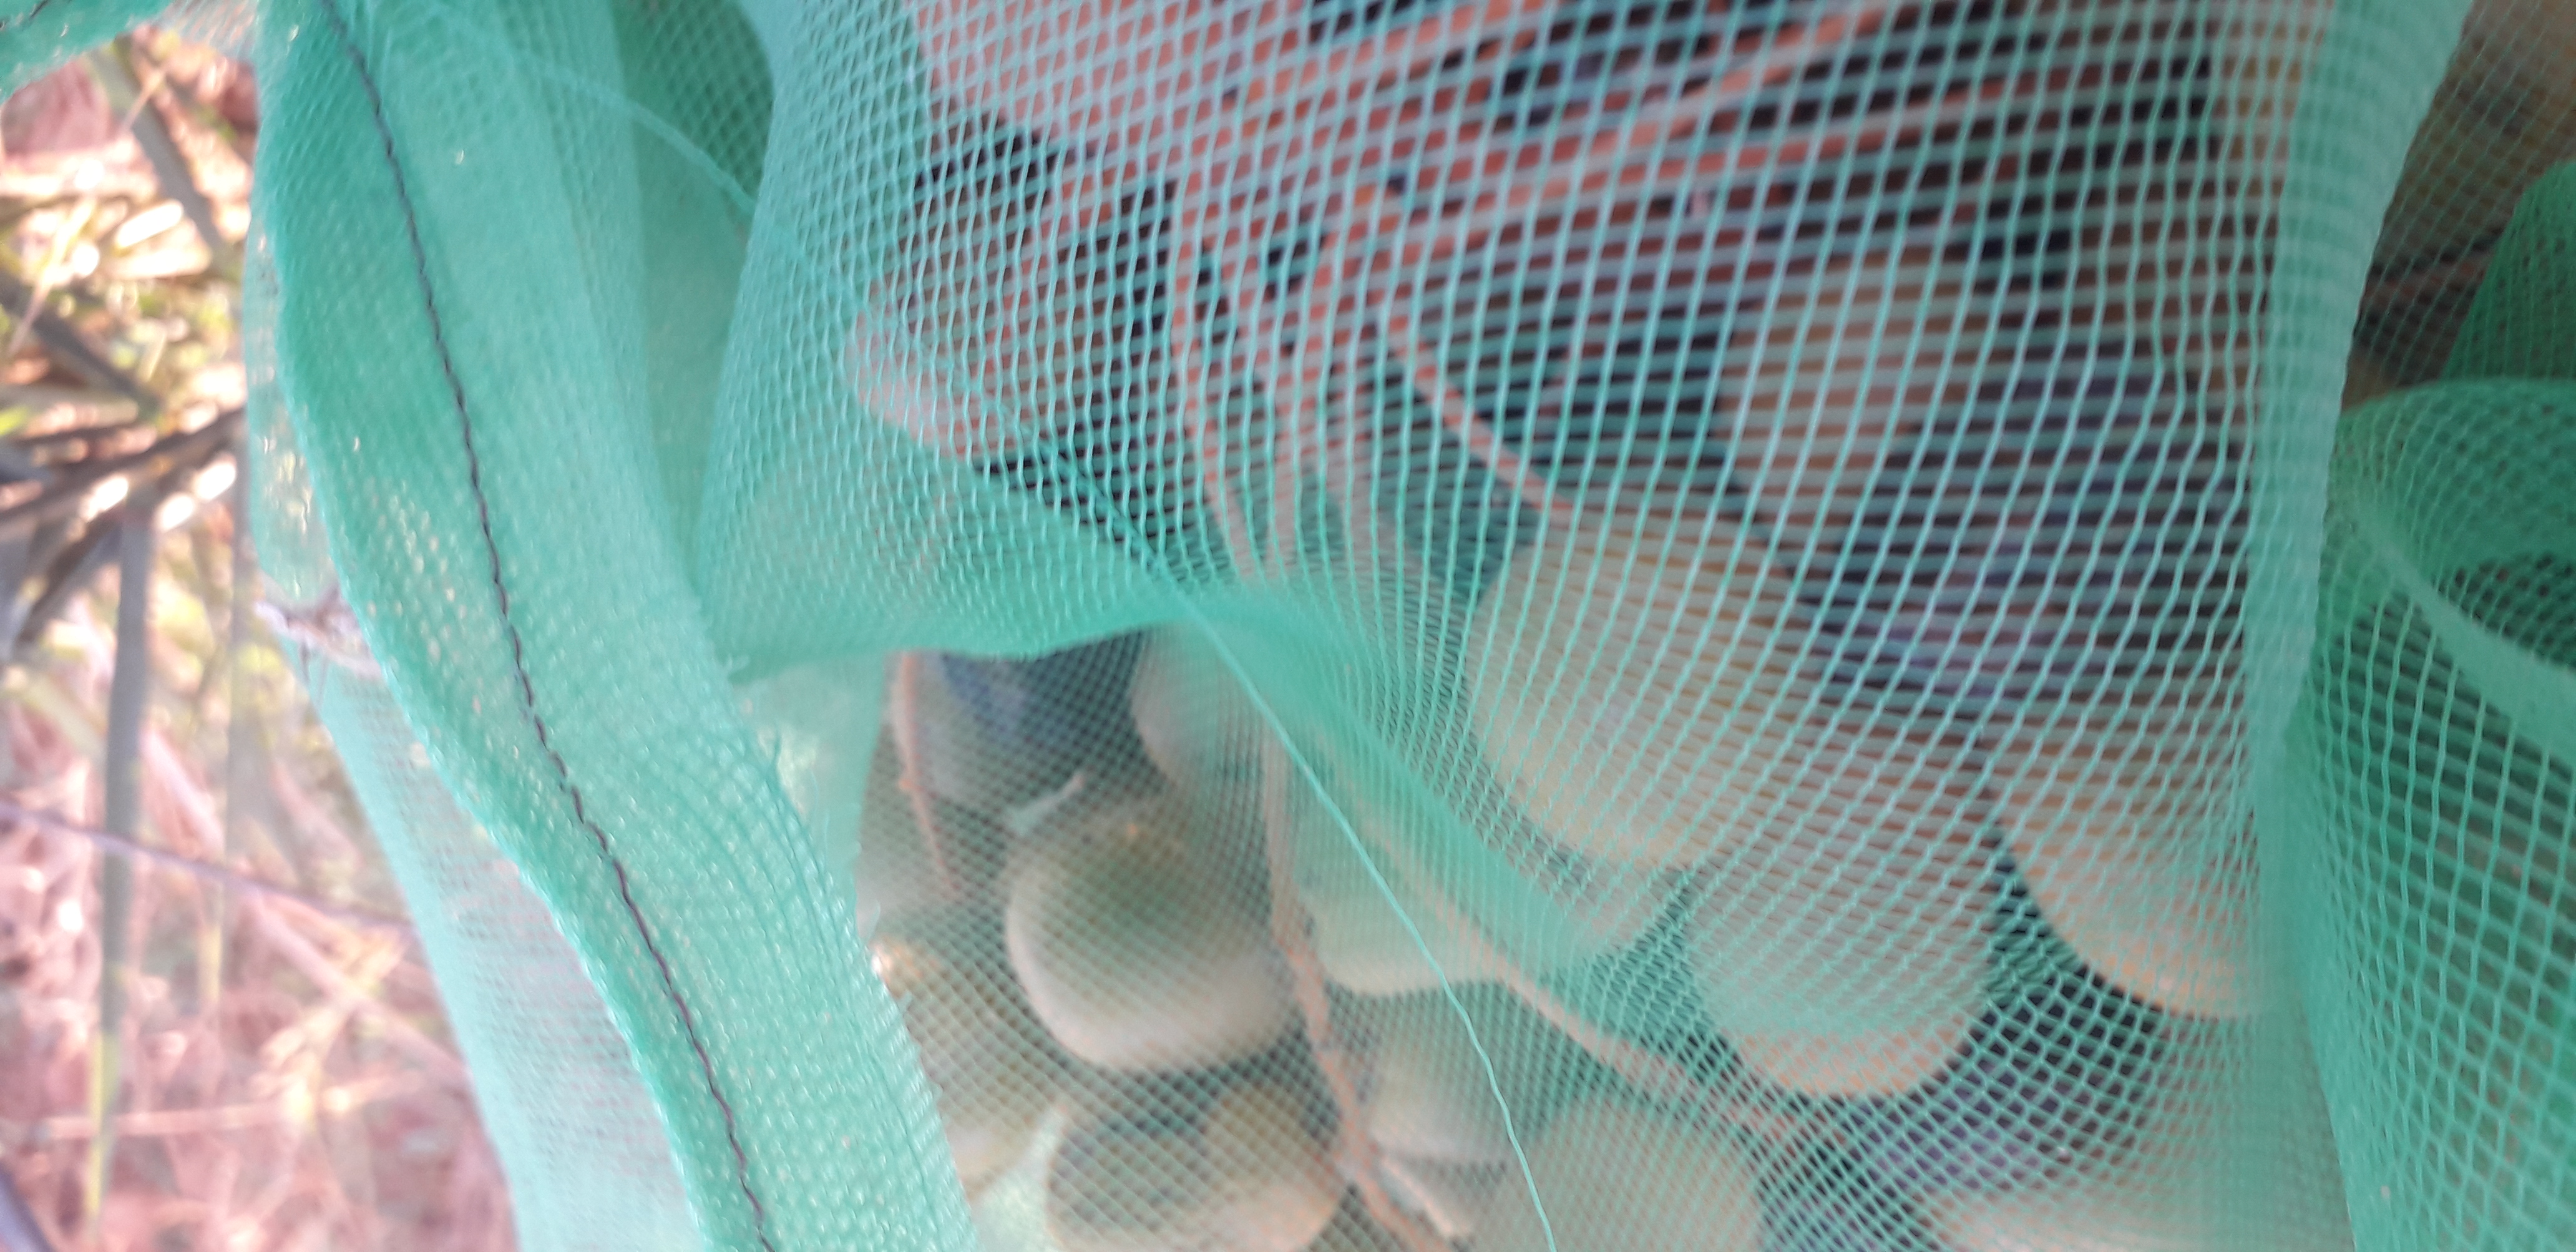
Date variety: Boufagous